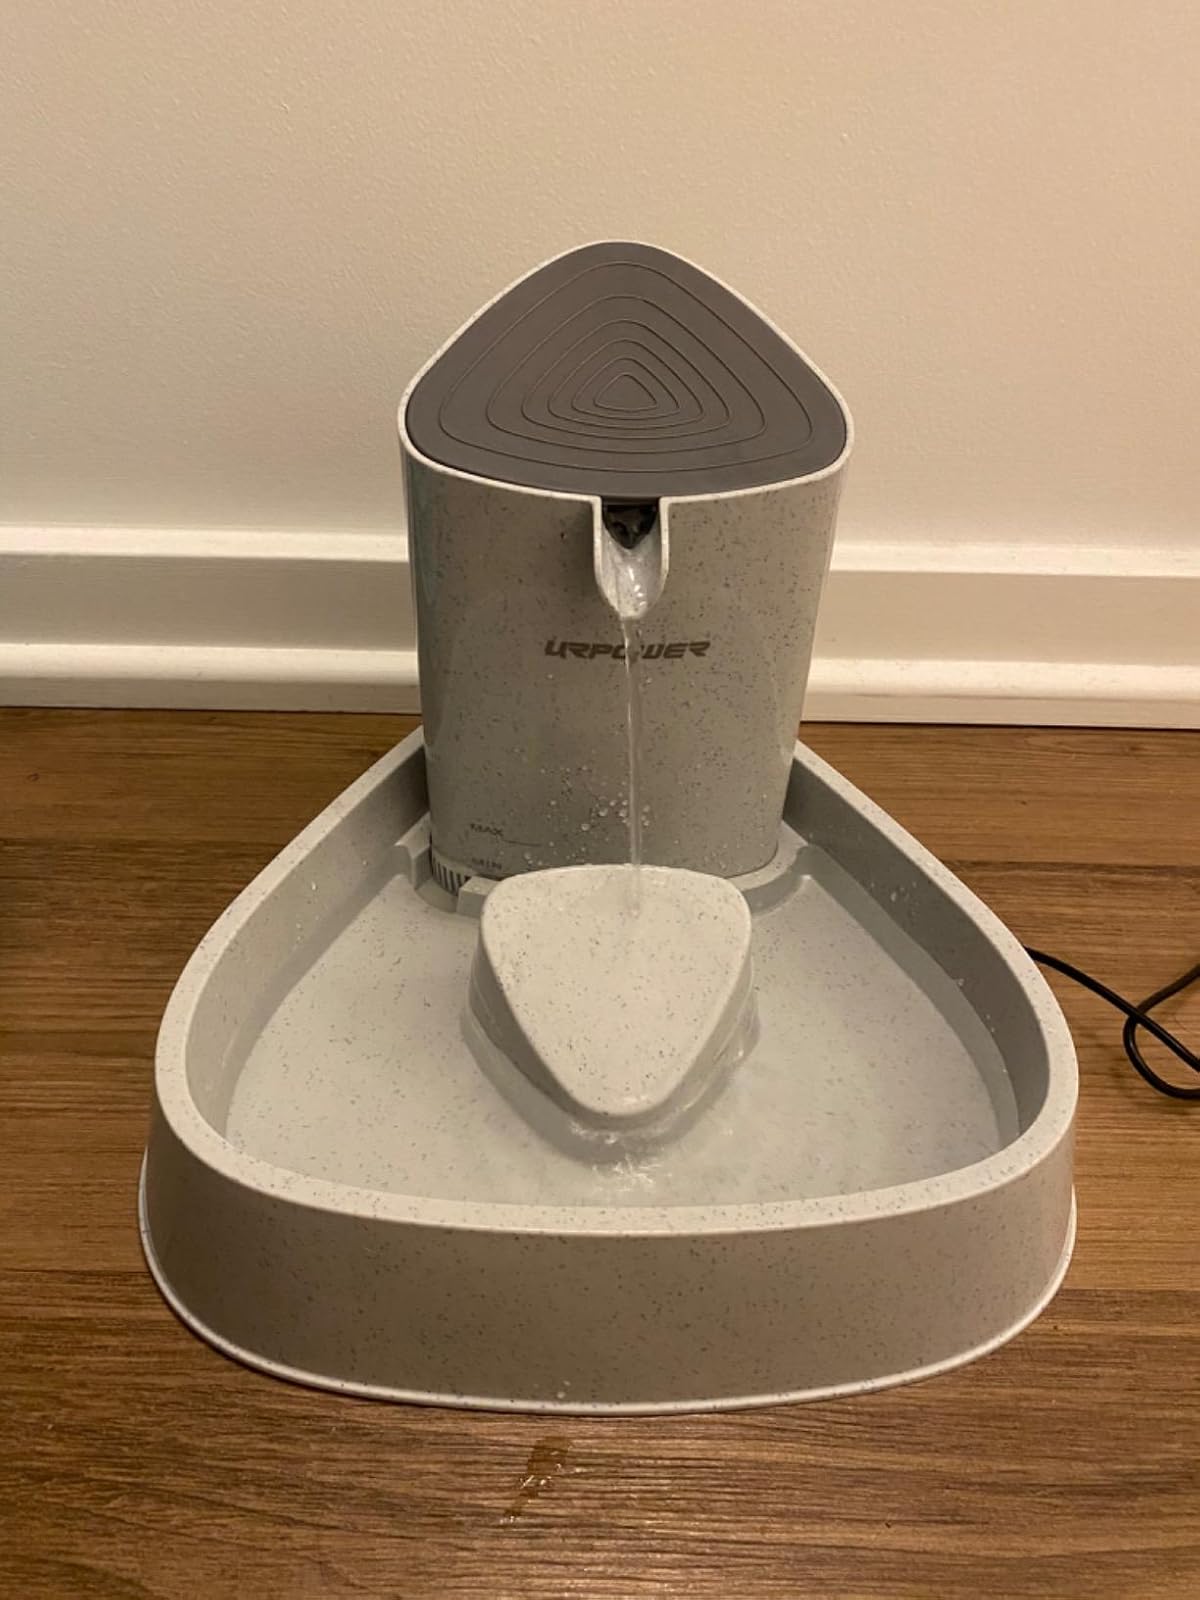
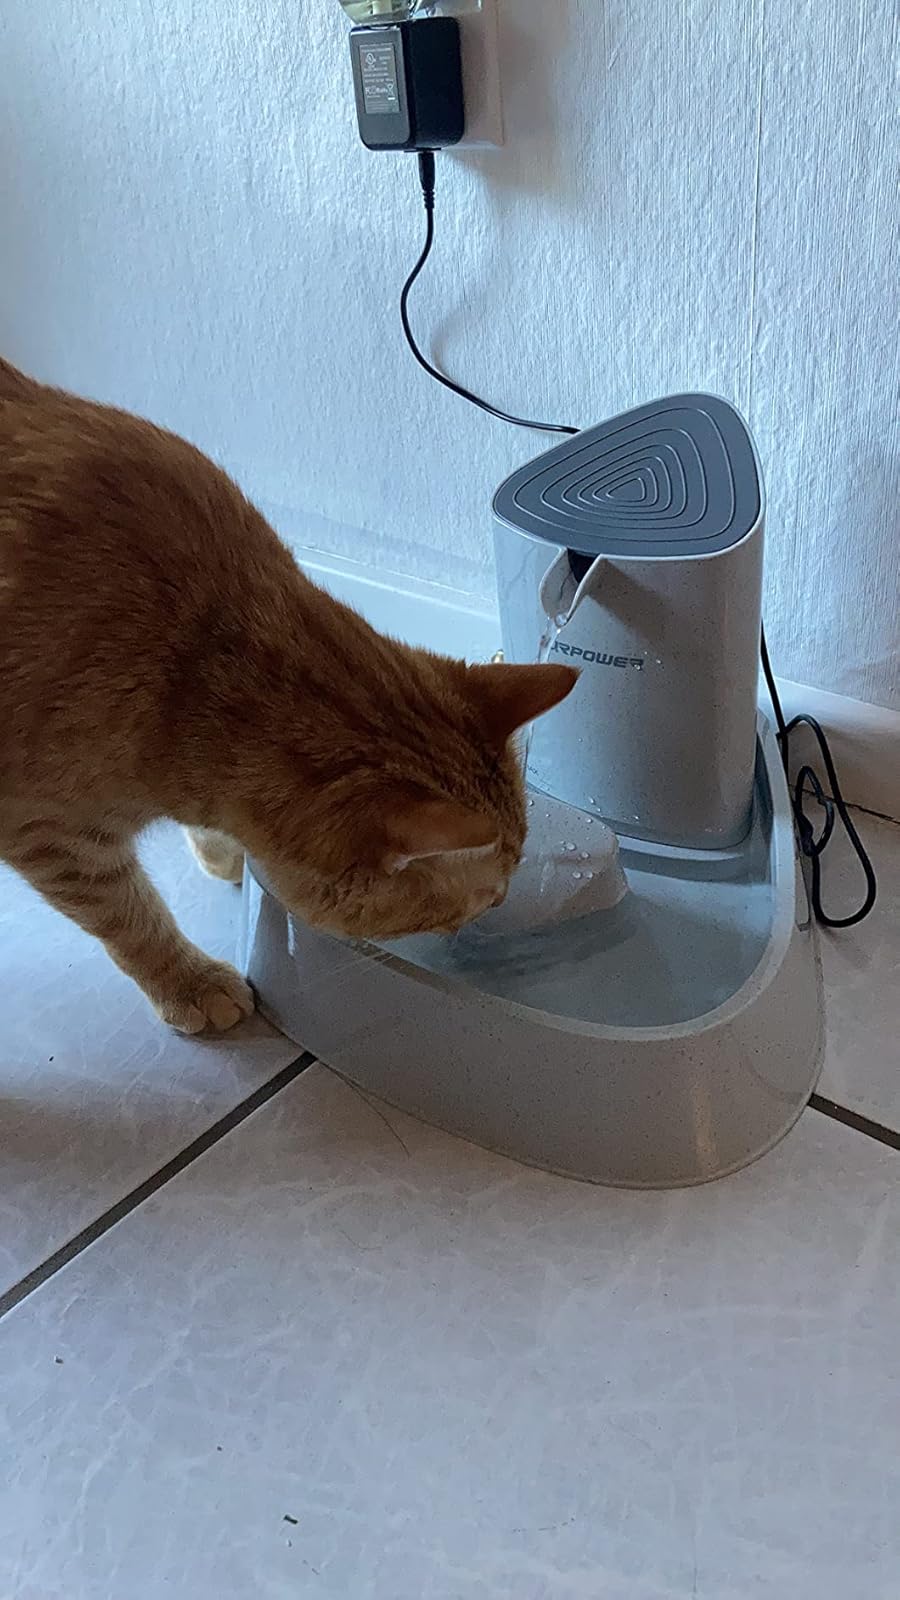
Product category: items_bowl
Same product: yes